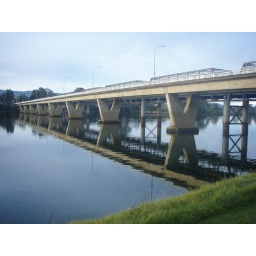
The Nowra bridge over the Shoalhaven river